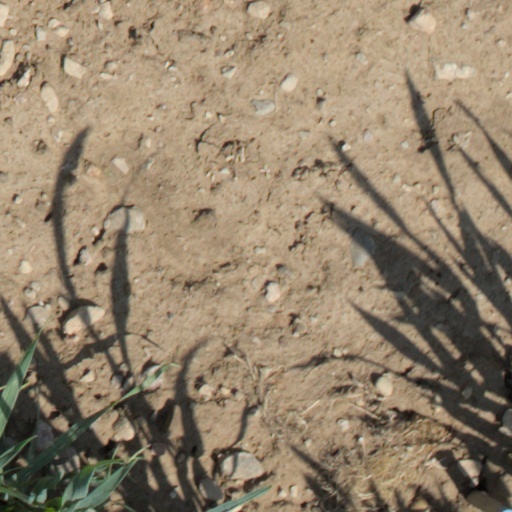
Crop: wheat